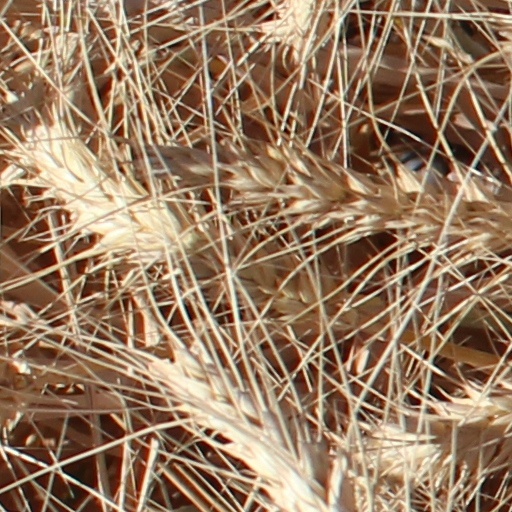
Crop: wheat